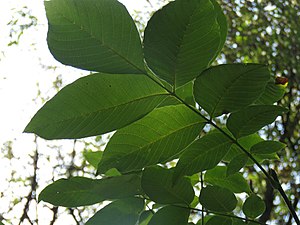
Valnød (træ) / Galleri
Blad.
Valnød er et stort, løvfældende træ med en bred, uregelmæssig krone og svære, bugtede grene. De unge grene har kamret marv. Valnød er et lyskrævende træ, der kaster en kraftig skygge.